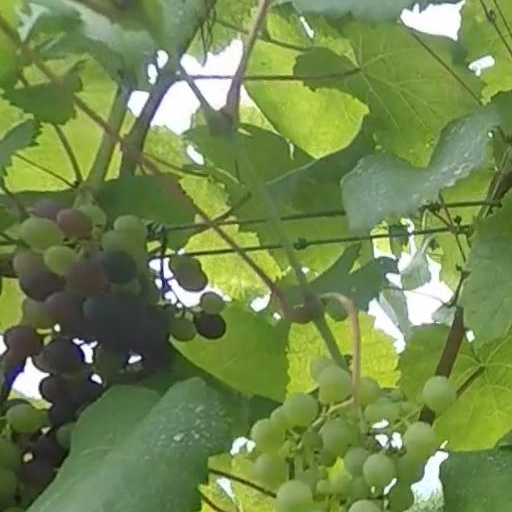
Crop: grape